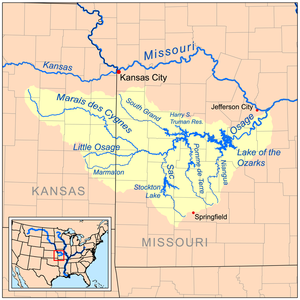
Osage River
Osage Rivers afvandingsområde
Osage River er en flod som løber midt i delstaterne Kansas og Missouri i USA, og munder ud i Missourifloden ved Jefferson City, lige før Missouris udløb i Mississippi River. Osage River er 444 km lang, hvoraf en del af flodløbet udgøres af den kunstige, opdæmmede Lake of the Ozarks som dannes af Bagnell-dæmningen. Osage løber fra det østlige Kansas mod øst ind i Missouri. Flodens afvandingsområde er 39.627 km². Øverst kaldes floden Marais des Cygnes, og der er en række bifloder som delvis er regulerede.